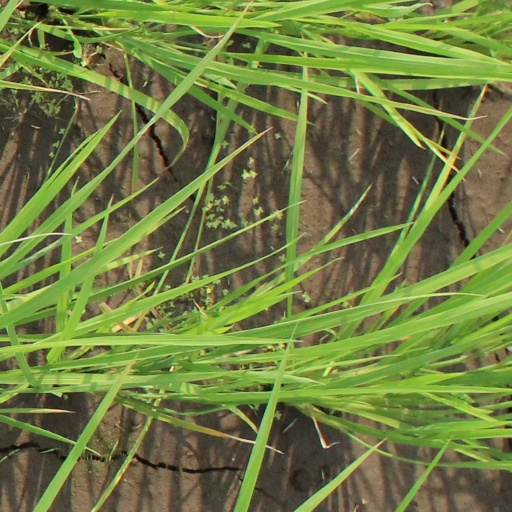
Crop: rice